The Witches Cave

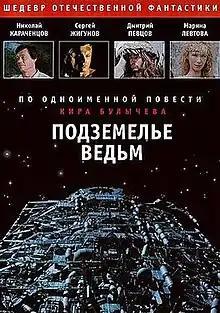
DVD cover

The Witches Cave is a 1989 science fantasy film from Gorky Film Studio, USSR and Barrandov Studios, Czechoslovakia.